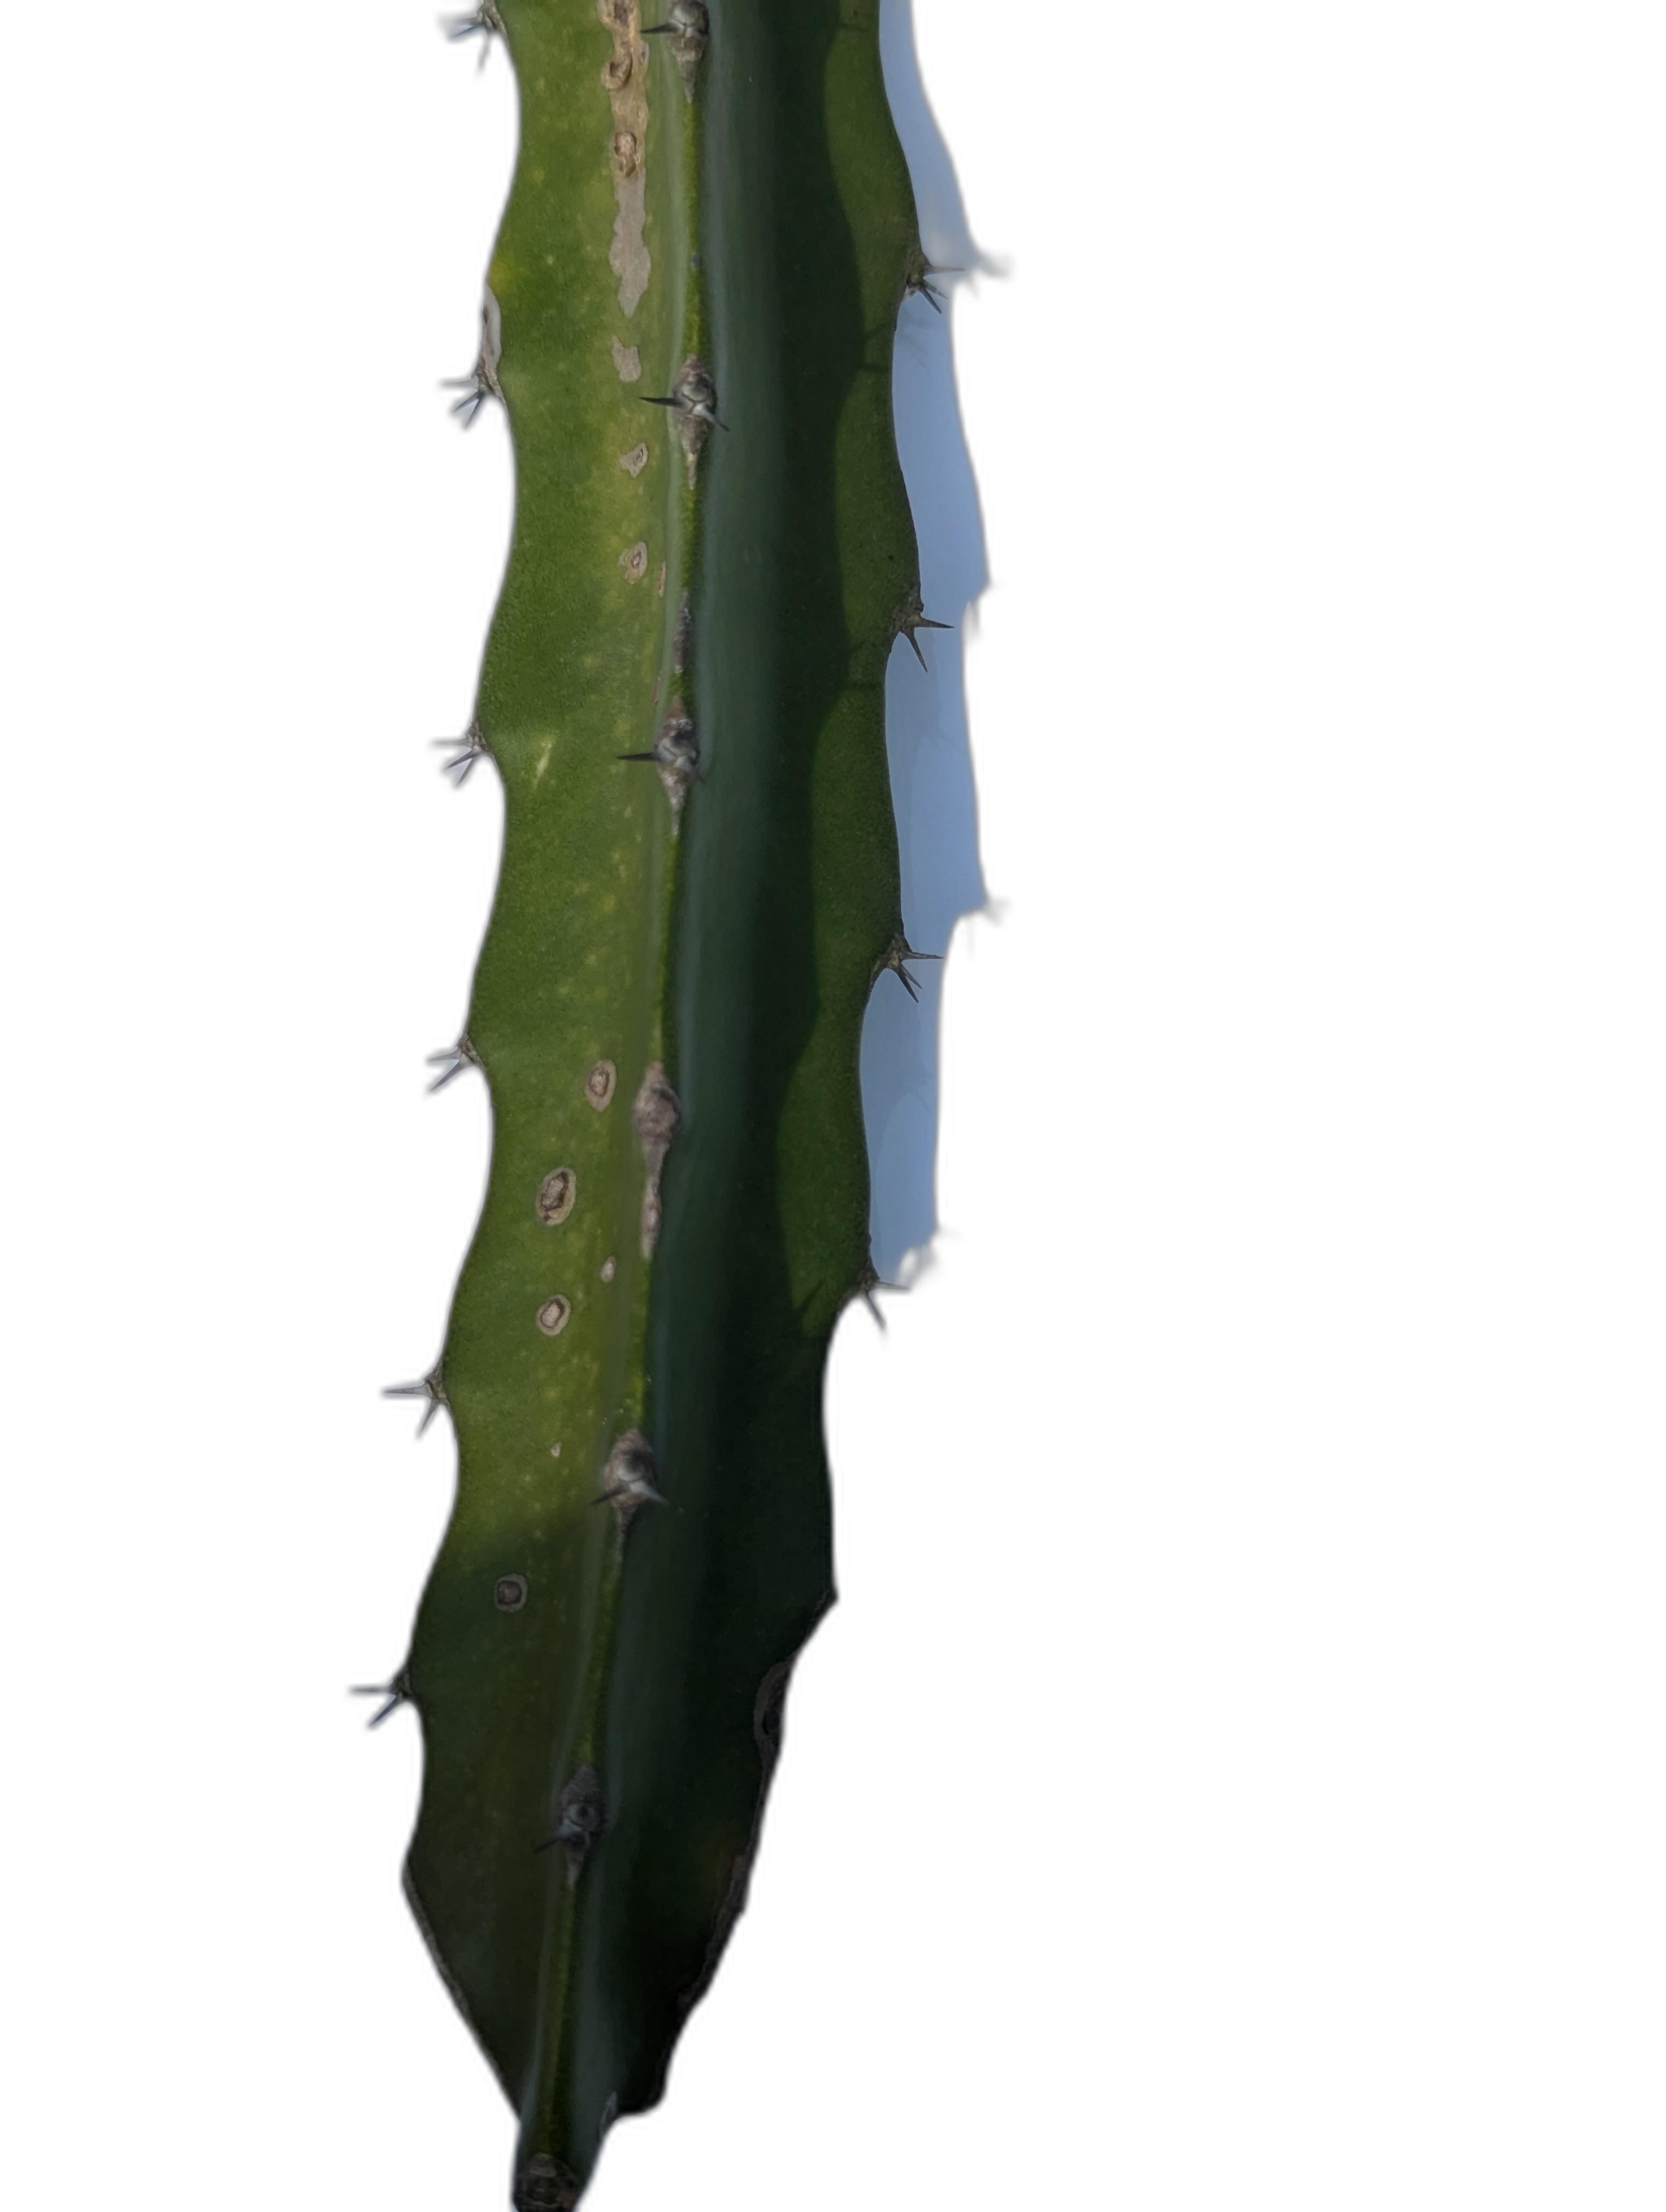
Label: Good leaf